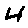
Label: 4